Name day

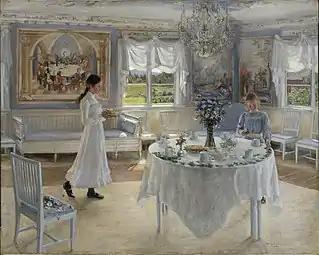
"A Day of Celebration". A painting by Swedish artist Fanny Brate depicting preparations for a name-day celebration. Oil on canvas, 1902.

From the 18th century onwards, names used by the royal family were introduced to the Swedish list of name days, followed by other common names. In 1901 a comprehensive modernisation was made to make the list up to date with current names. The monopoly on almanacs, held by the Royal Swedish Academy of Sciences, expired in 1972 and so did the official name-day list. Competing name-day lists began to emerge, but the official list was still in general use until 1986 when the consensus of a new list with three names on each day was reached. This list was revised in 1993 and reduced to two names on each day. However, widespread dissatisfaction with the list prompted the Swedish Academy to compile a new two-name list which was finally accepted and brought into use in 2001. Although it does not have the official status of the 1901 or older lists, it is now universally used in Sweden.